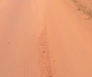
Surface type: ground